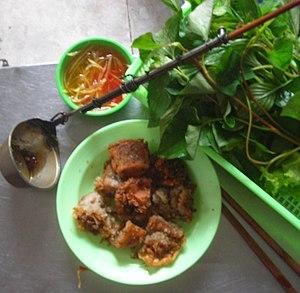
Godet à longue manche et bánh cống
Le bánh cống ou cóng est un amuse-bouche d'origine khmère que les Cambodgiens appellent le noum ka pong. C'est dans la région du delta du Mékong qu'on peut trouver cette spécialité de beignet de crevettes, surtout au marché du hameau Đại Tâm du district Mỹ Xuyên de Sóc Trăng.